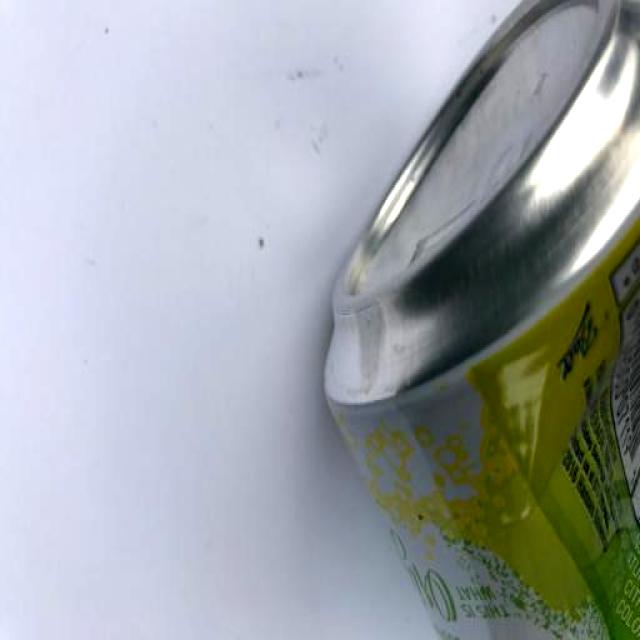
Label: Metal